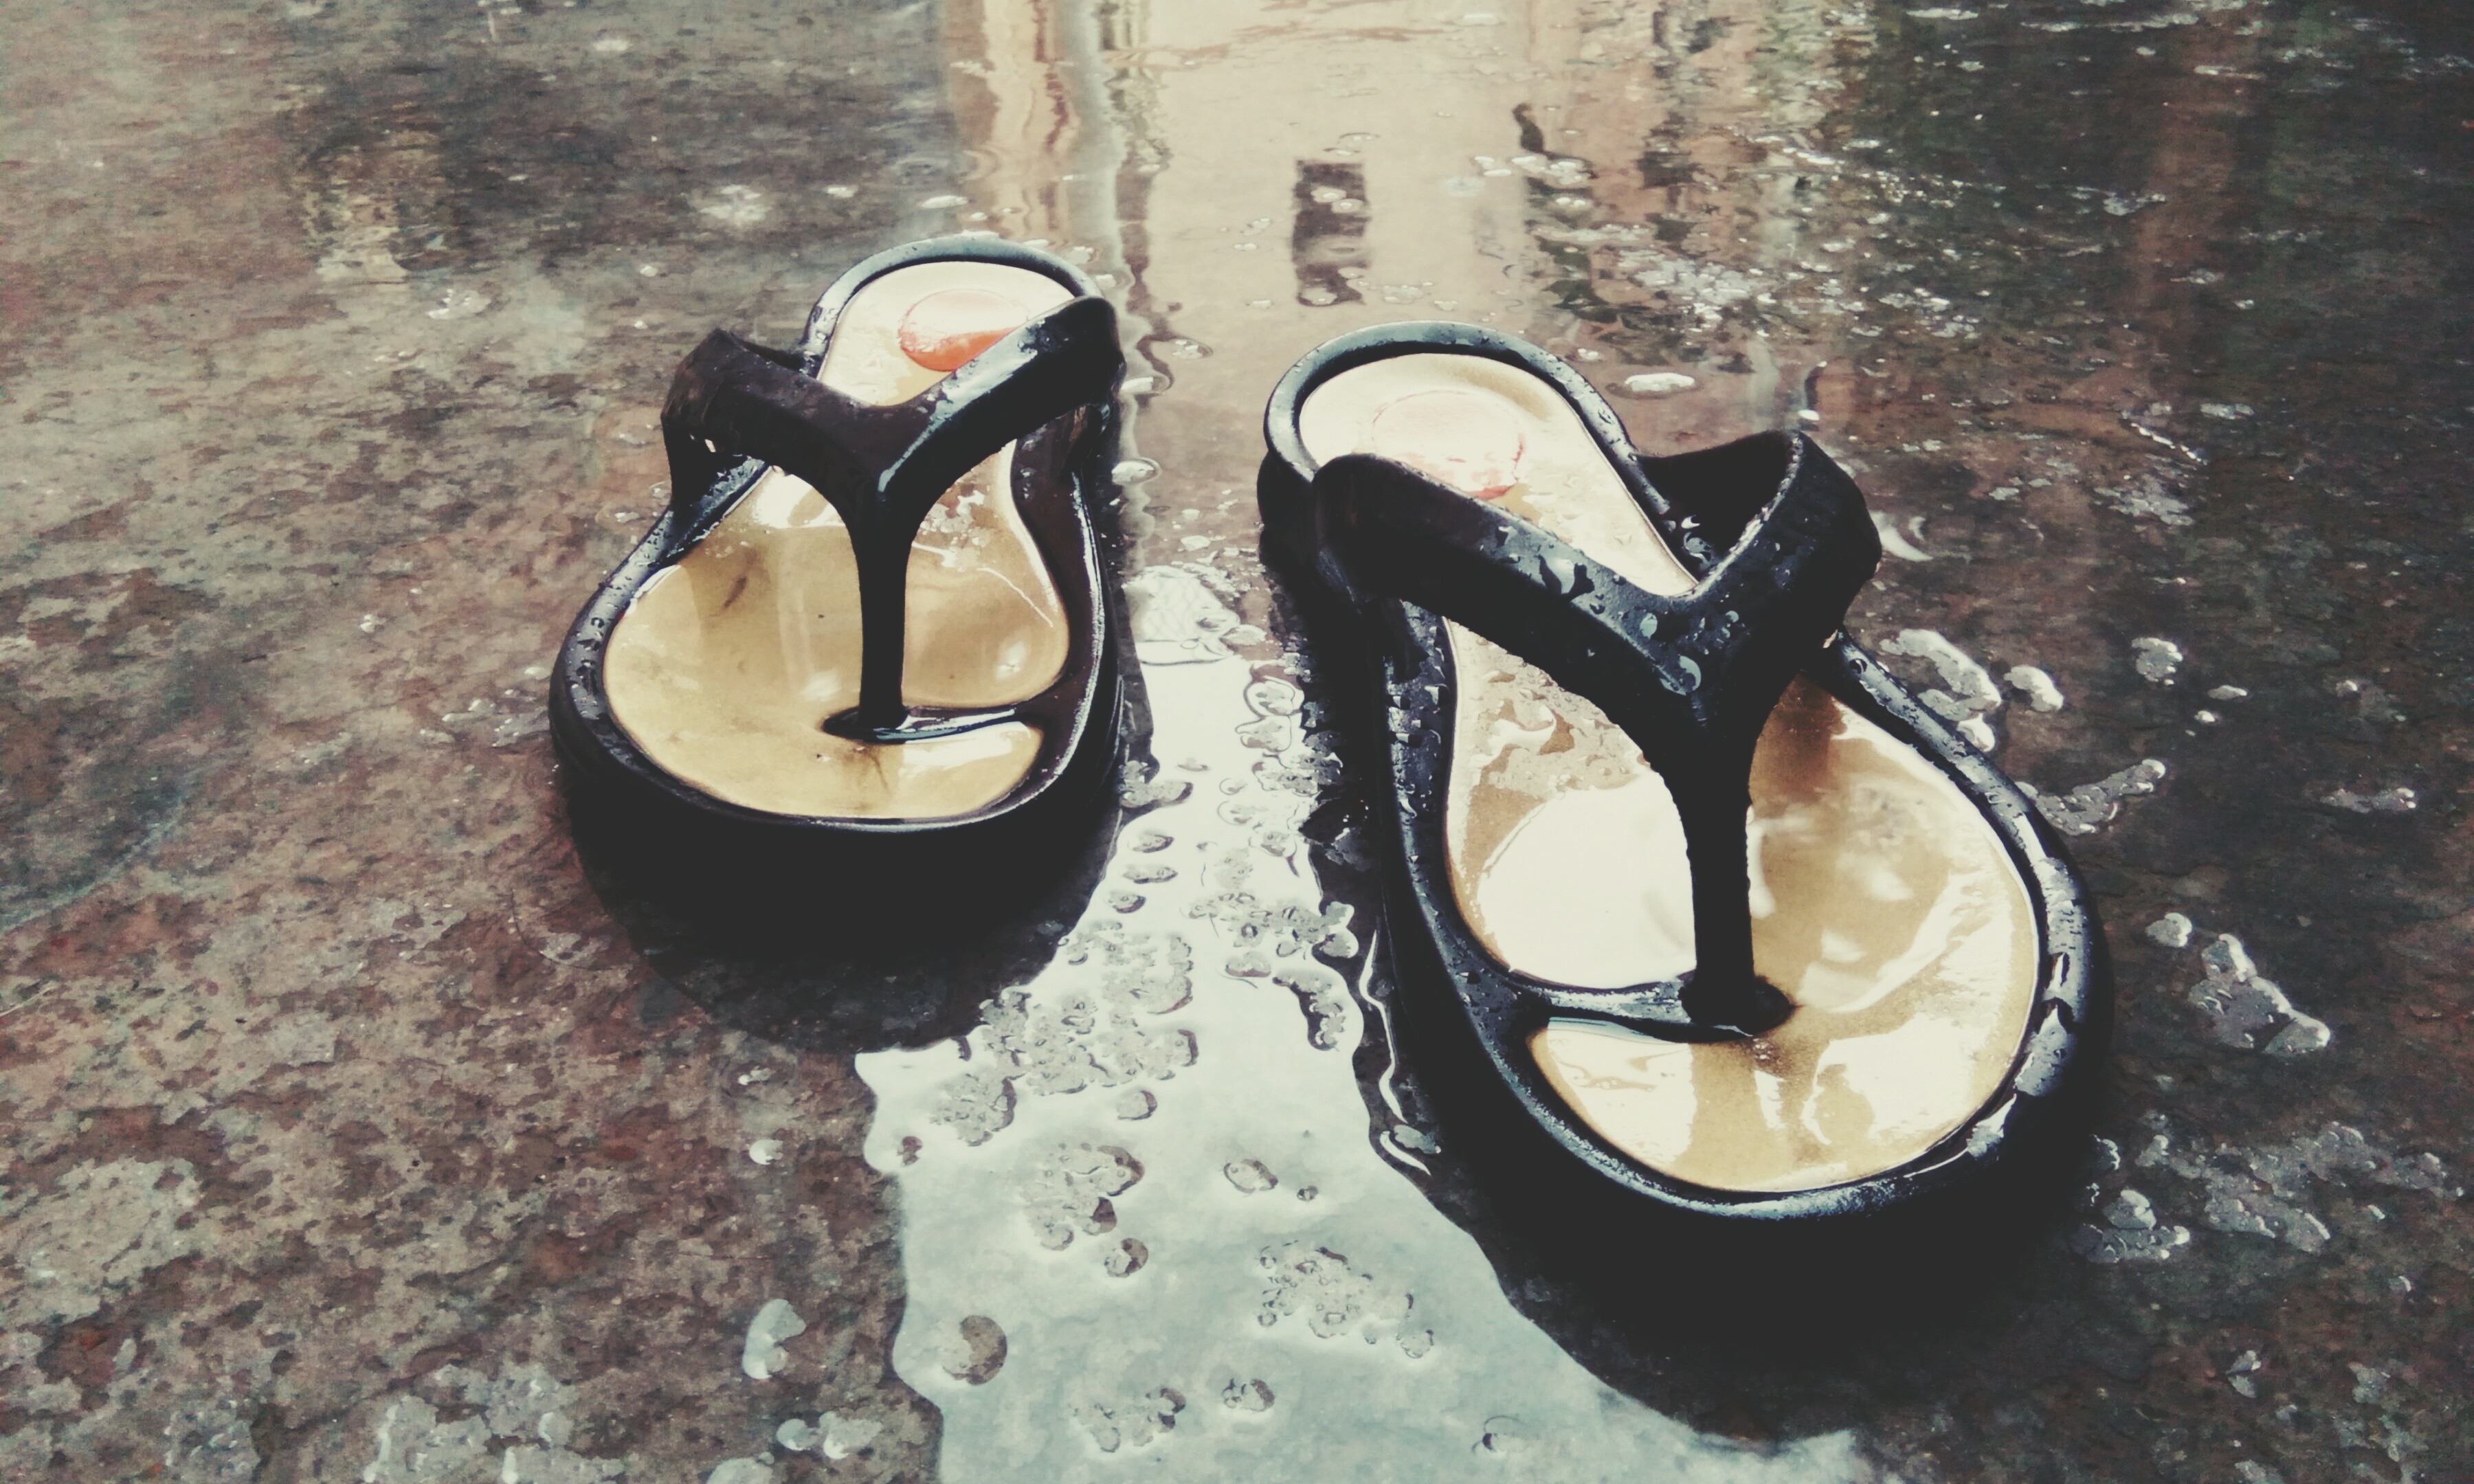
shoe, leg, spring, footwear, outdoor shoe